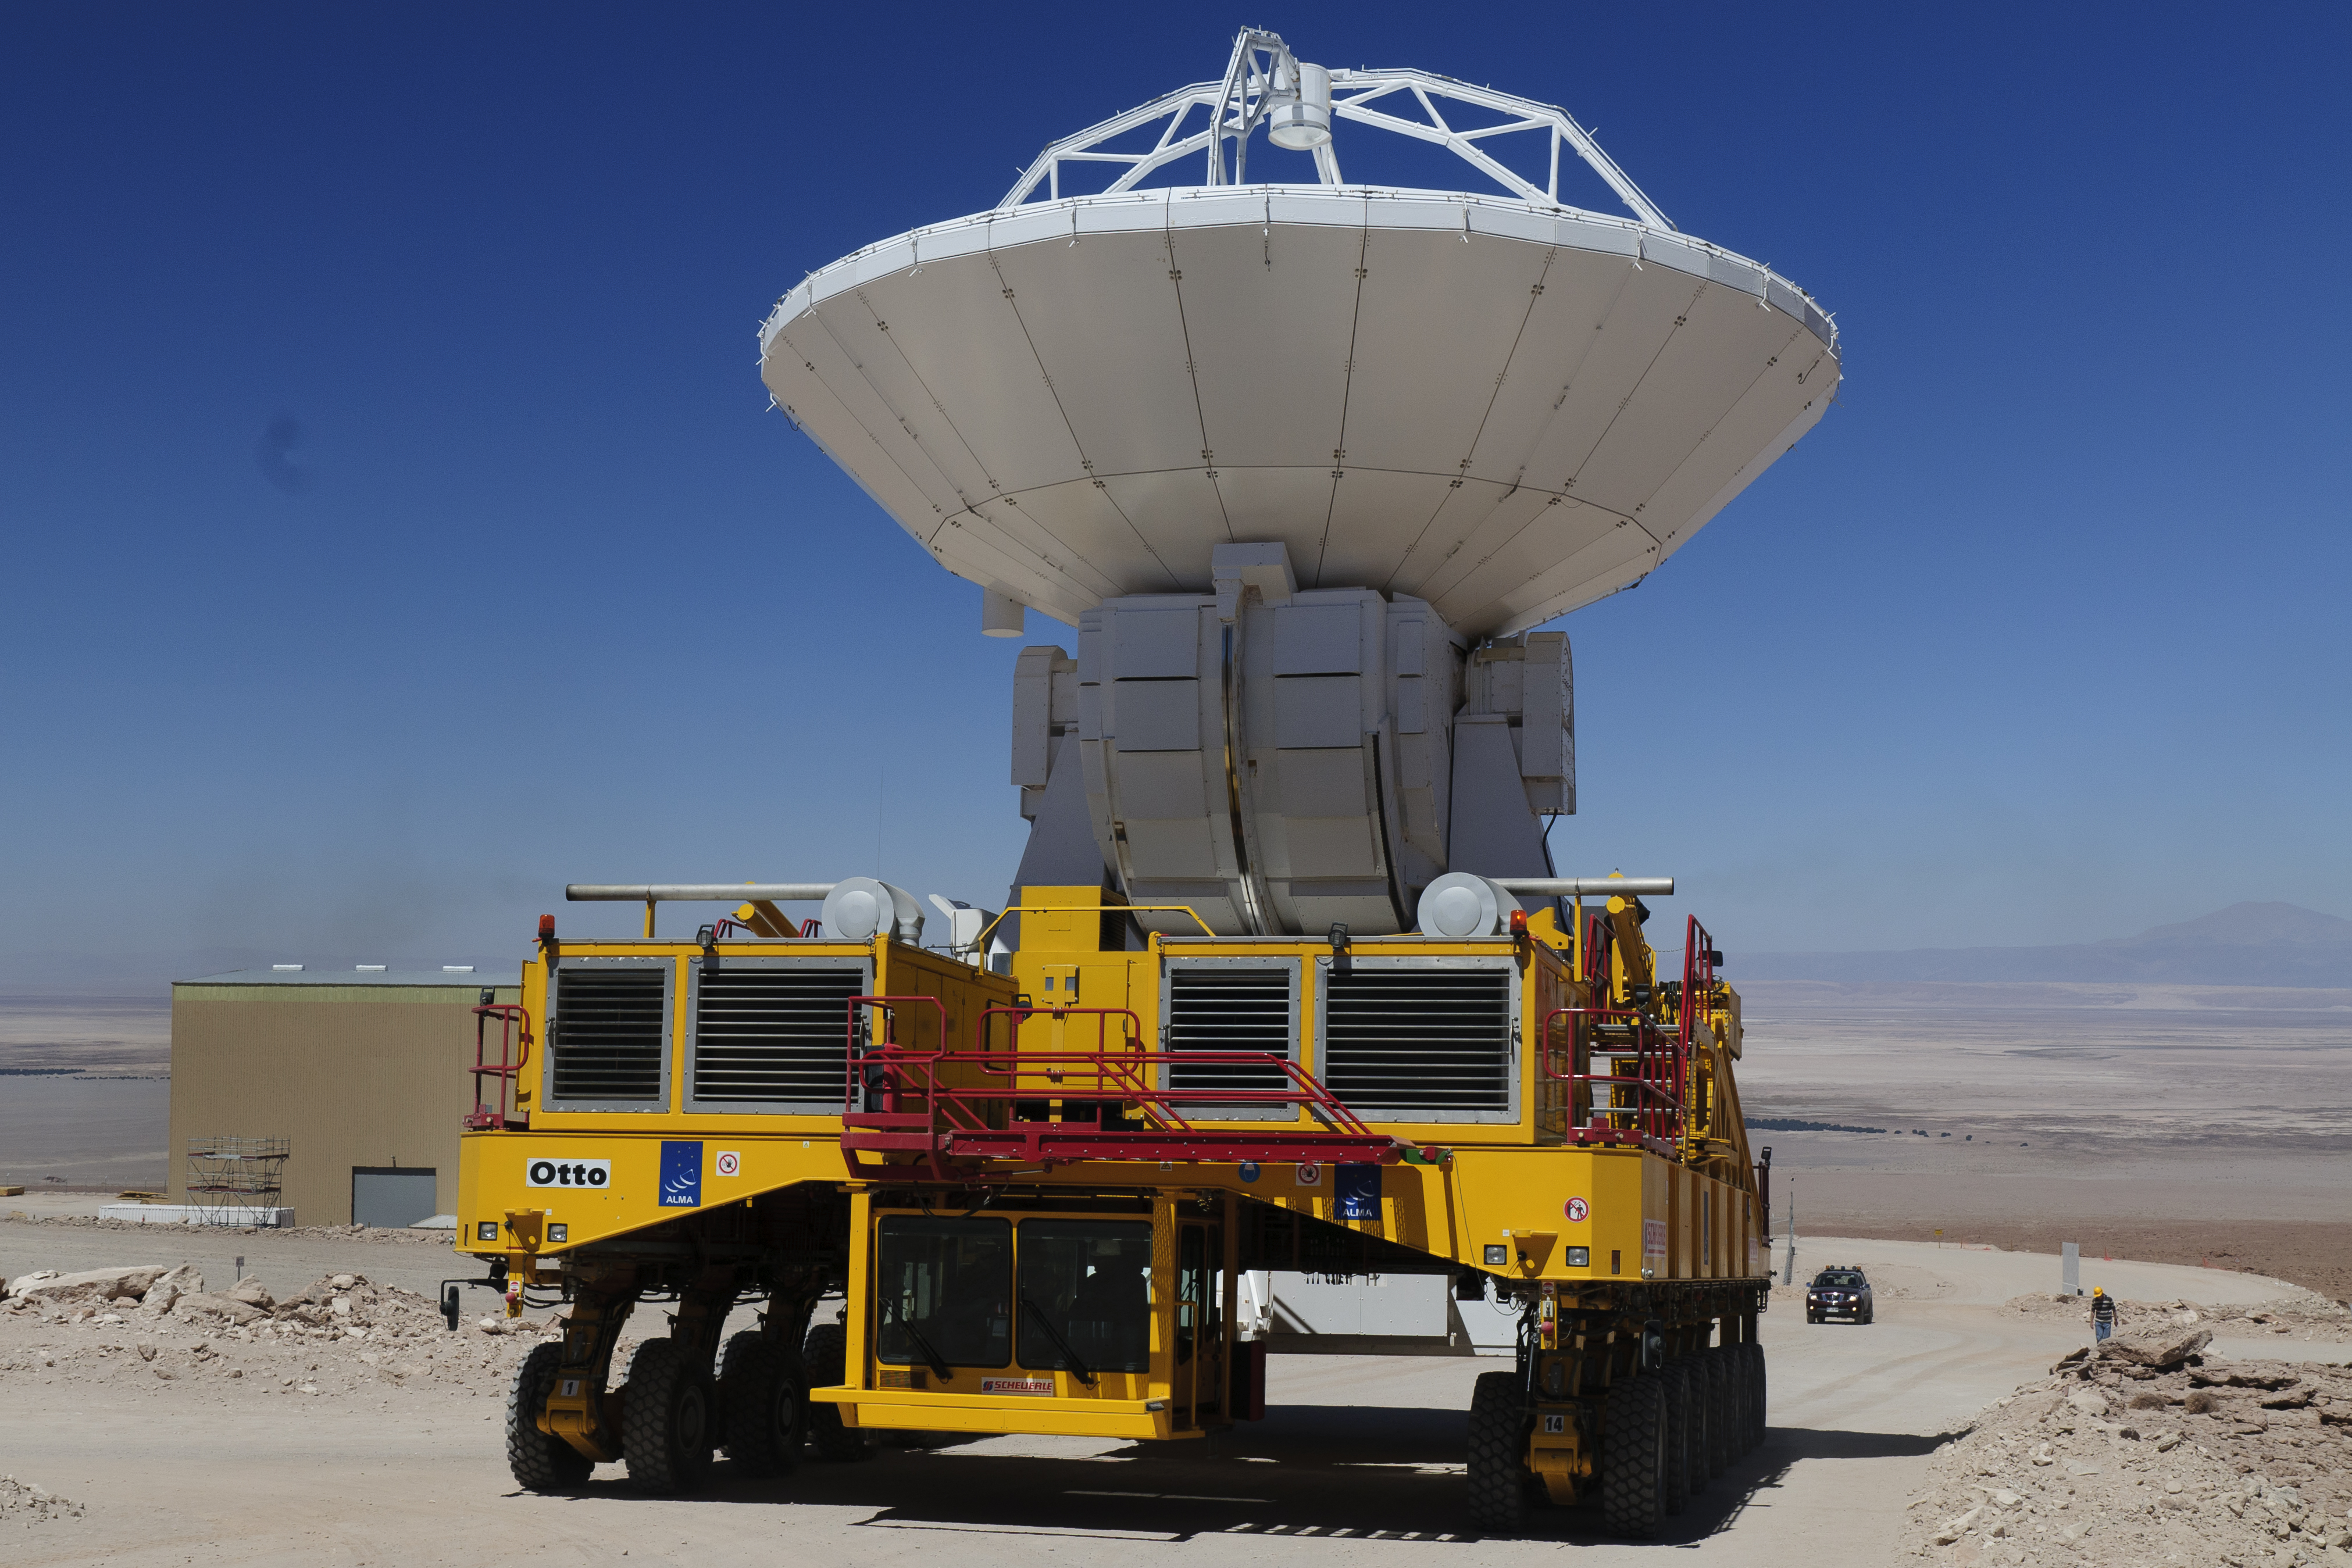
transport, vehicle, nikon, chile, eso, sanpedrodeatacama, d300, osf, freight transport, construction equipment